Danny Dorling

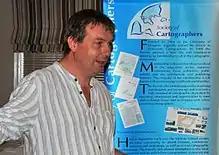
Dorling in 2011

In Dorling's inaugural lecture as Halford Mackinder Professor of Geography in September 2013 he spoke about the increasing disparity between Britain's richest 1% and the rest. He said: "Income inequality has now reached a new maximum and, for the first time in a century, even those just below the richest 1% are beginning to suffer, to see their disposable income drop."